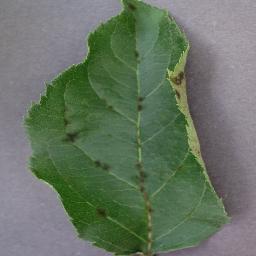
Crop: apple
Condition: scab